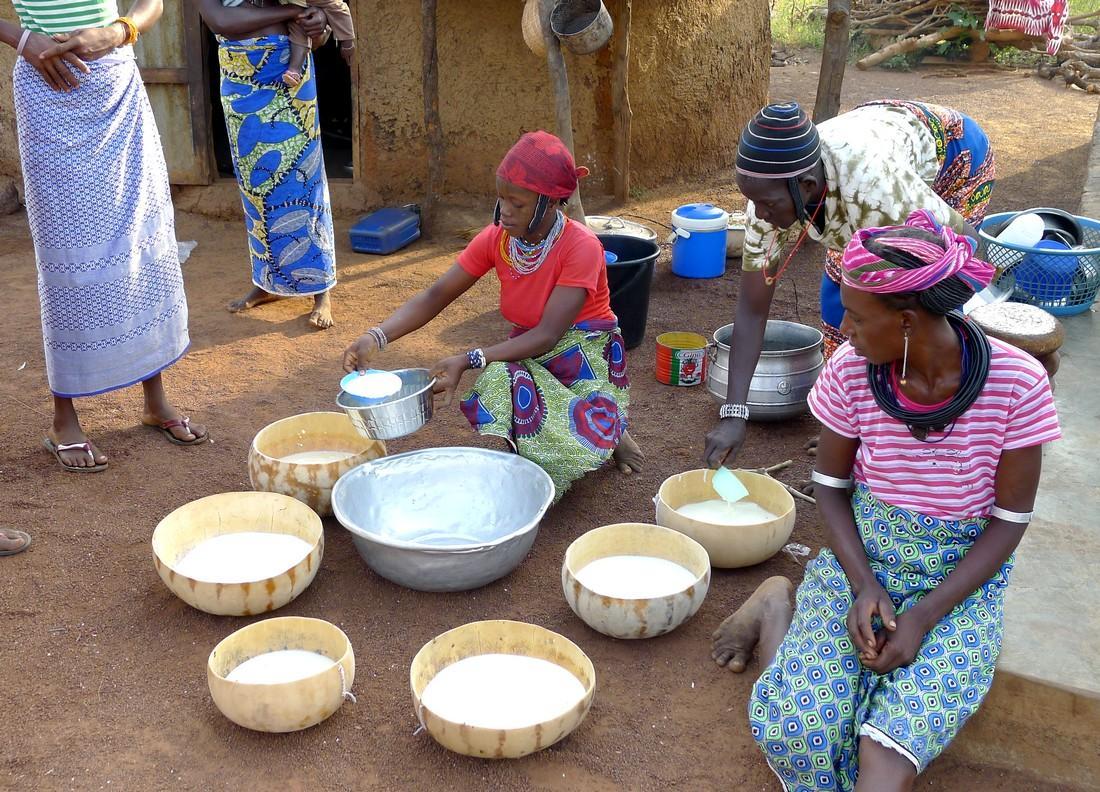
Watu kadhaa wamekusanyika karibu na bakuli na vyombo vilivyo jaa kioo cheupe wakati wa maandalizi ya chakula cha pamoja. Wakishirikiana katika shughuli ya upisi wa jamii.